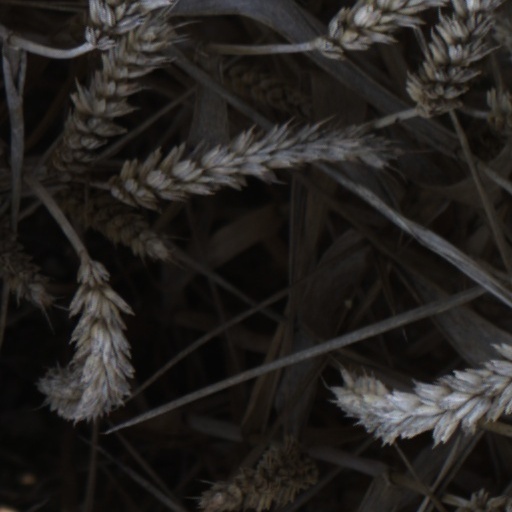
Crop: wheat